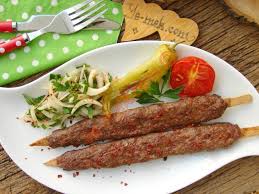
Yemek: kebap